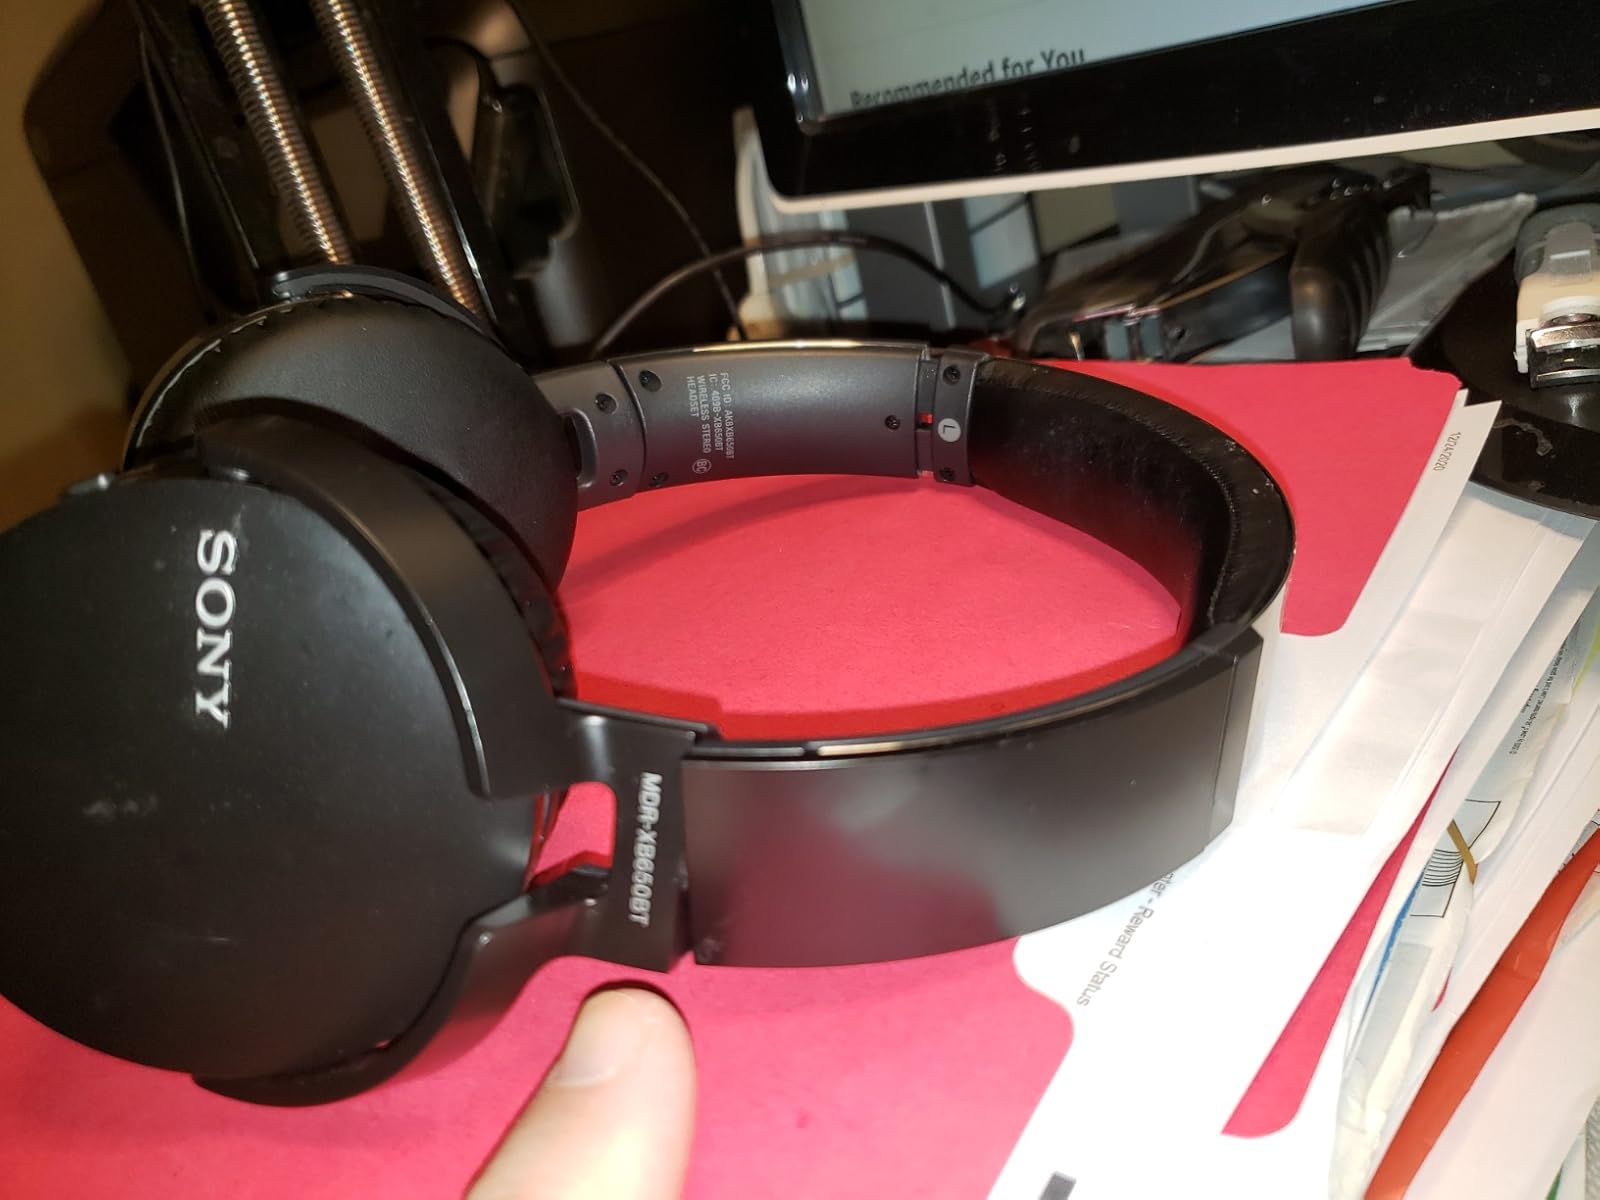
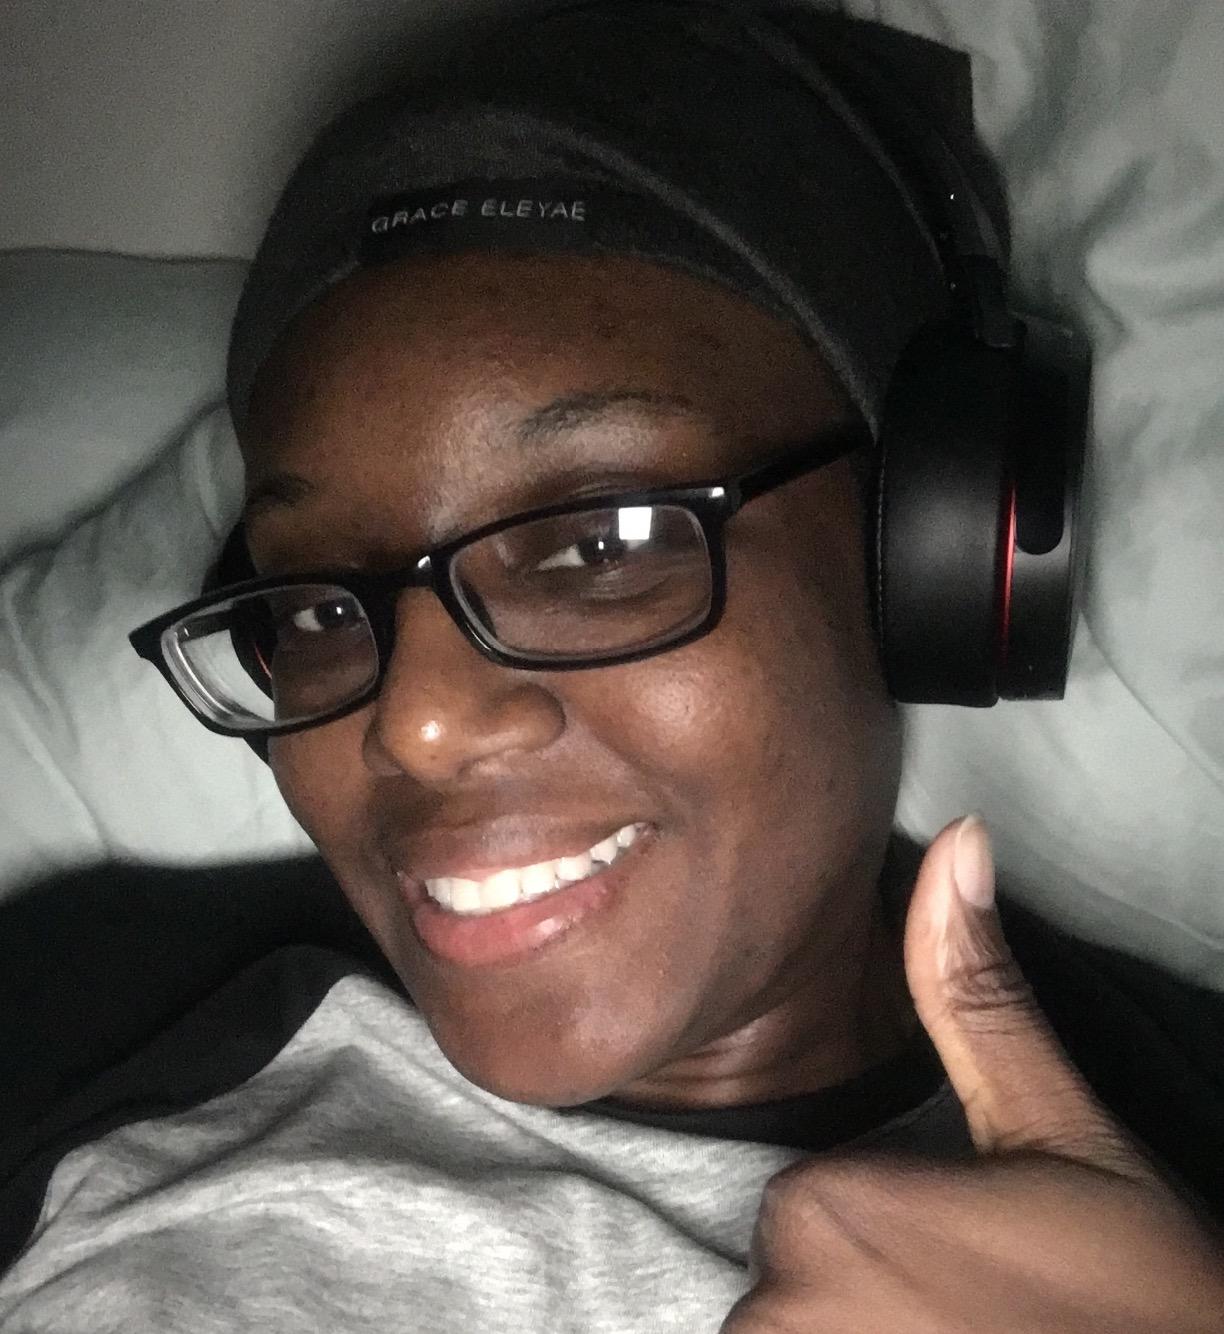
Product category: headphones
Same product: no